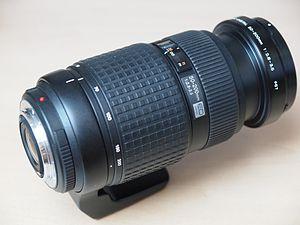
Olympus Corporation est un fabricant japonais de matériel médical, d'appareils photographiques et de matériel industriel.